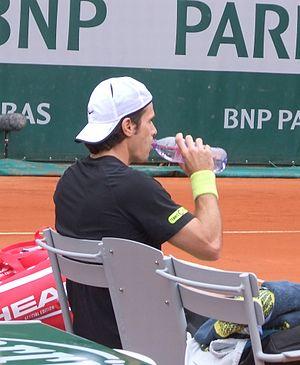
Tommy Haas, né le 3 avril 1978 à Hambourg, est un joueur de tennis allemand, professionnel depuis 1996.